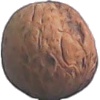
Label: Walnut 1